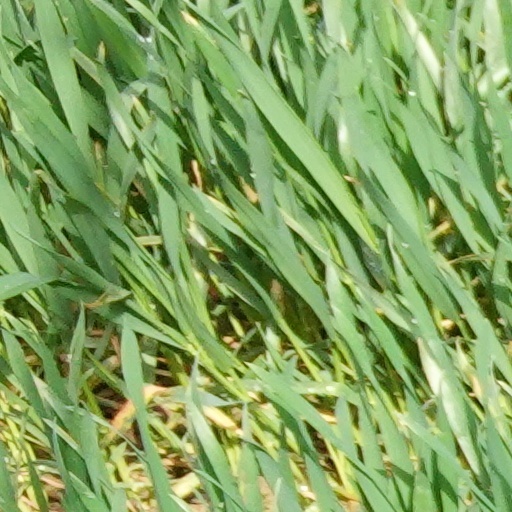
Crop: wheat